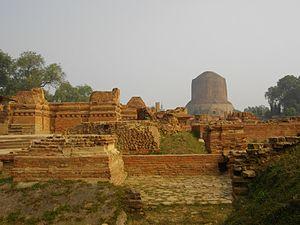
Les Gupta sont une dynastie ayant régné sur le nord de l'Inde de la fin du IIIᵉ siècle aux alentours du milieu du VIᵉ siècle. Leur origine reste mystérieuse et il est probable qu'ils aient tout d'abord été un clan de roitelets à la tête de petits États dans la vallée du Gange et de ses affluents. Cette dynastie connaît une expansion rapide au IVᵉ siècle, sous l'impulsion des conquérants Chandragupta et Samudragupta, et voit l'apogée de sa prospérité durant la première moitié du Vᵉ siècle, notamment sous le règne de Kumâragupta Iᵉʳ et de son fils Skandagupta. Le déclin des Gupta débute ensuite, sous l'effet d'invasions extérieures et de forces centrifuges, et leur fin reste mal connue.
Sarnath, en hindi सारनाथ, est une cité bouddhiste se trouvant à une dizaine de kilomètres au nord de Varanasi dans l'État indien de l'Uttar Pradesh. C'est le lieu du premier sermon du Bouddha et est de ce fait l'un des quatre lieux saints du bouddhisme.